Naval Base Manus

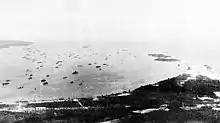
Aerial view of Seeadler Harbor in 1945, with US Navy Fleet Anchorage

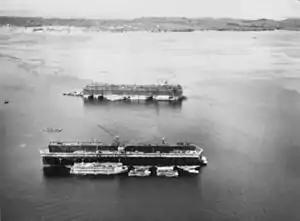
Floating ship repair dock ABSD-4 background in Seeadler Harbor with ABSD-2 (foreground) in September 1945

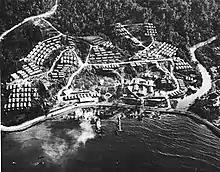
Naval Receiving Station, Lorengau, Manus, November 1944

Manus Naval Base was a number of bases built after the World War II Battle of Manus by United States Navy on the Manus Island and a smaller island just east, Los Negros Island in the Admiralty Islands chain. The major naval base construction started with the Los Negros landings on February 28, 1944. The Navy repaired and did the expansion of the airfields on the Admiralty Islands. United States Navy Seabee built or repaired the facilities on the islands. The large Manus Naval Base, also called the Admiralty Island base, supported United States Seventh Fleet, Southwest Pacific command, and part of the Pacific Fleet. The base was abandoned by the US Navy after the war.